Hereditary (film)

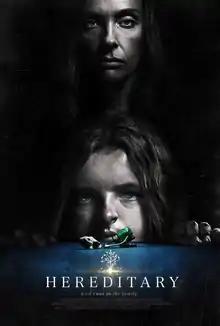
Theatrical release poster

Hereditary is a 2018 American supernatural psychological horror drama film written and directed by Ari Aster in his feature directorial debut. Starring Toni Collette, Alex Wolff, Milly Shapiro, Ann Dowd, and Gabriel Byrne, the film follows a grieving family tormented by sinister occurrences after the death of their secretive grandmother.